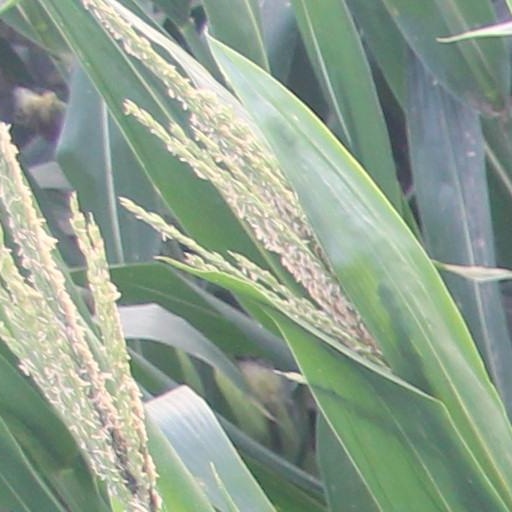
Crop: maize; corn